Harold Ware

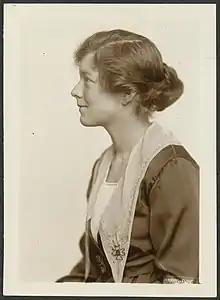
Jessica Smith (circa 1913-1918)

In my desire to see the destruction of Hitlerism and an improvement in economic conditions here at home, I joined a Communist group in Washington, D. C, about 1934. My participation in such group extended for about a year, to the best of my recollection.